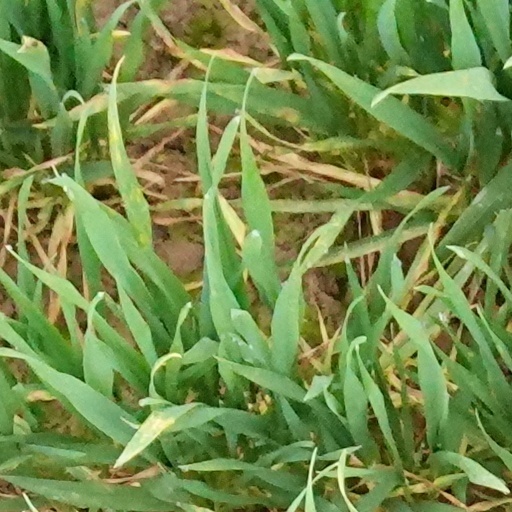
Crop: wheat